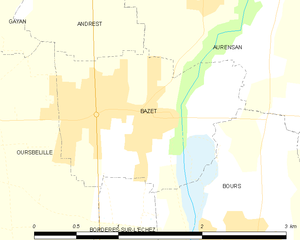
Bazet est une commune française située dans le département des Hautes-Pyrénées, en région Occitanie.